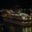
Label: ship